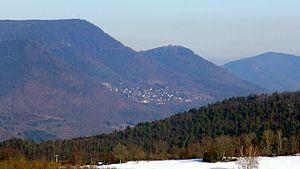
La Vancelle est une commune française située dans le département du Bas-Rhin, en région Grand Est.